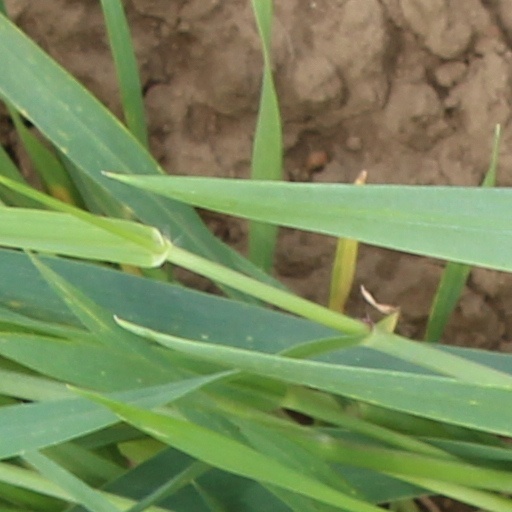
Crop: wheat